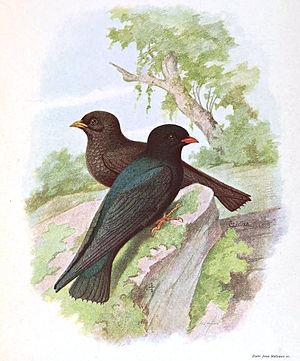
Le Pseudolangrayen d'Afrique, aussi appelé Pseudolangrayen de rivière, est l'une des deux espèces du genre Pseudochelidon, appartenant à la famille des Hirundinidae. C'est un oiseau de taille moyenne, au plumage principalement noir, avec des yeux rouges, un grand bec rouge-orange et une queue carrée. Ses importantes différences morphologiques avec la plupart des autres membres de sa famille, comme ses pattes robustes et son gros bec, font qu'il est placé avec le Pseudolangrayen d'Asie dans une sous-famille distincte, celle des Pseudochelidoninae.